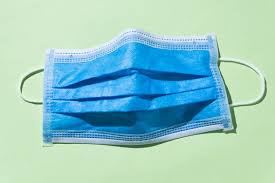
Waste category: trash